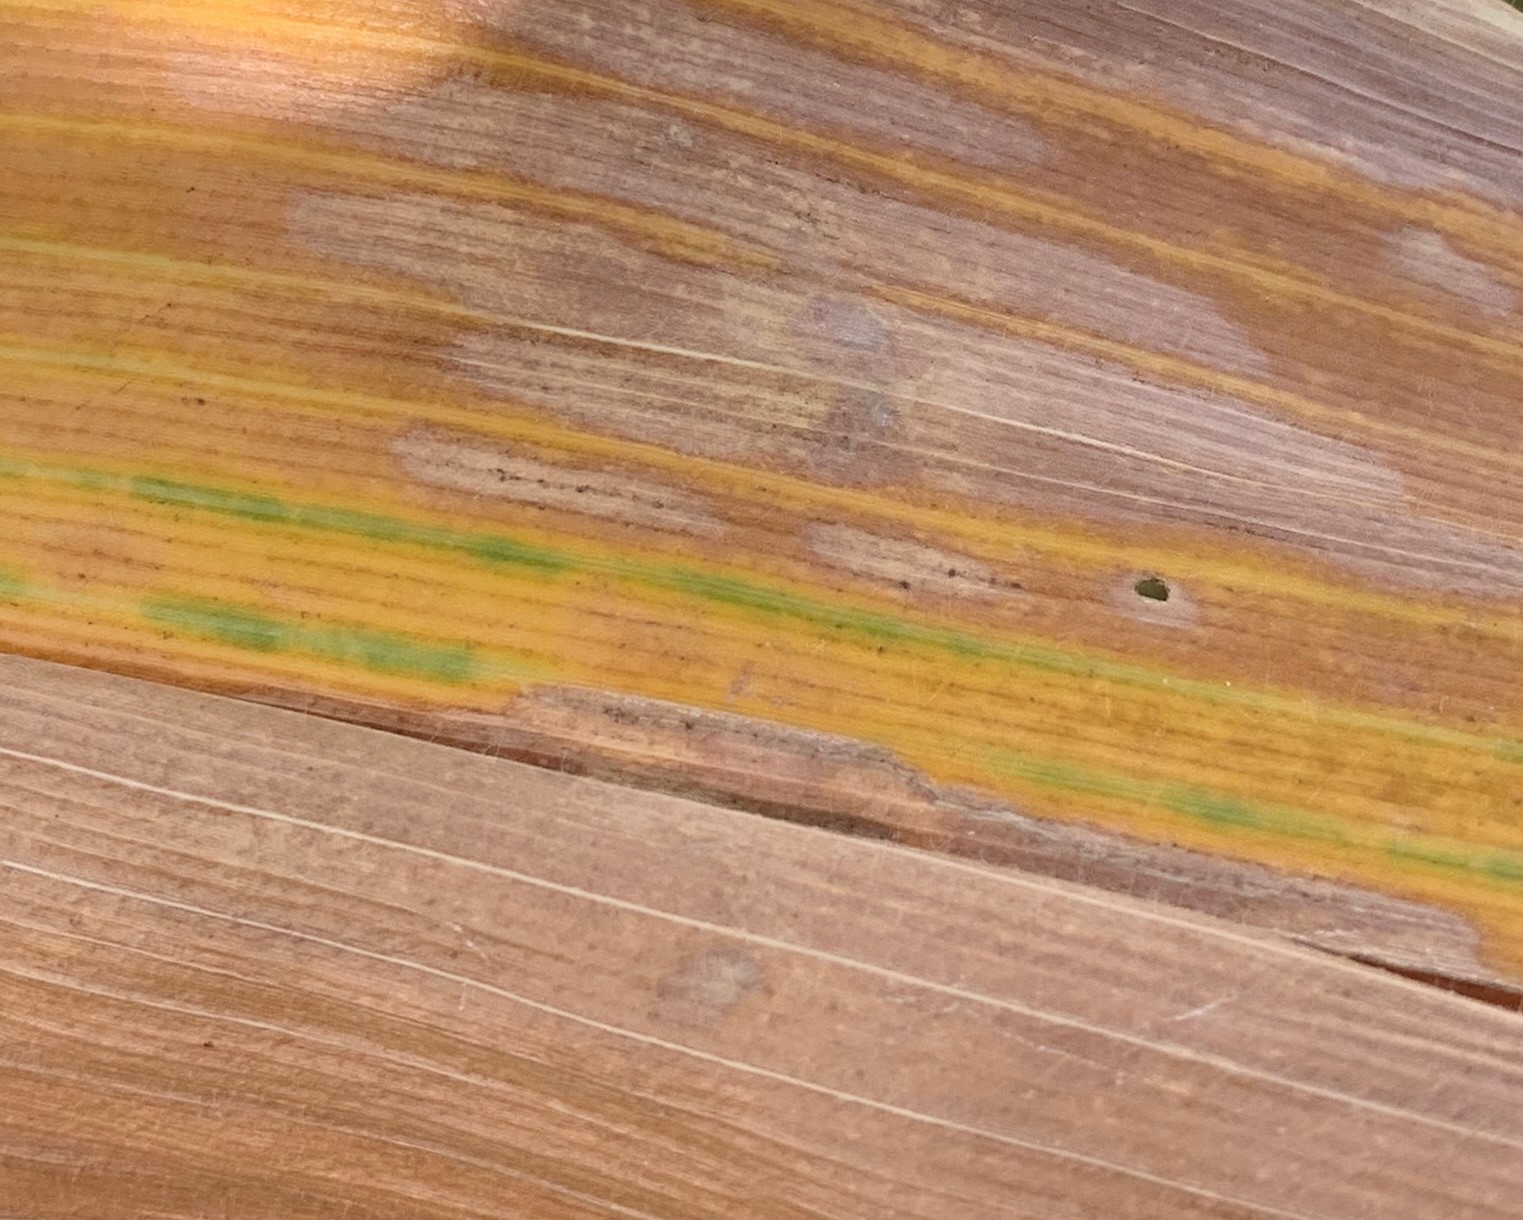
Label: MLN